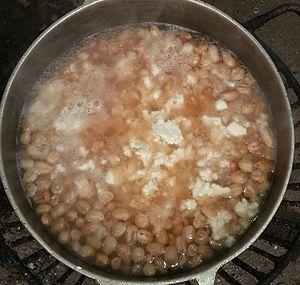
Mossendjo est la seconde ville de la région du Niari en République du Congo, chef-lieu de la région de la Nianga Louessé Elle est située au cœur du massif du Chaillu, chaîne montagneuse et forestière qui part de l'est du Gabon pour rencontrer les chaînes montagneuses du Mayombe.